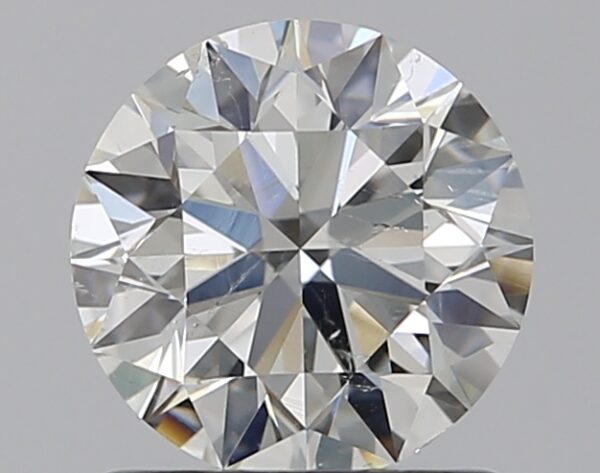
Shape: round
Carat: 1.01
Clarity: SI1
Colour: H
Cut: EX
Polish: EX
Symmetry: EX
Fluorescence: N
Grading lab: GIA
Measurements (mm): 6.35 x 6.39 x 3.99